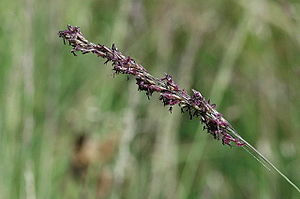
Blåtop (art) / Galleri
Blomster.
Blåtop er et tuedannende græs med en stift opret vækst. Arten vokser i heder og lyse skove på kalkfattig bund. Planten har navn efter de blåviolette støvknapper i blomsterne.